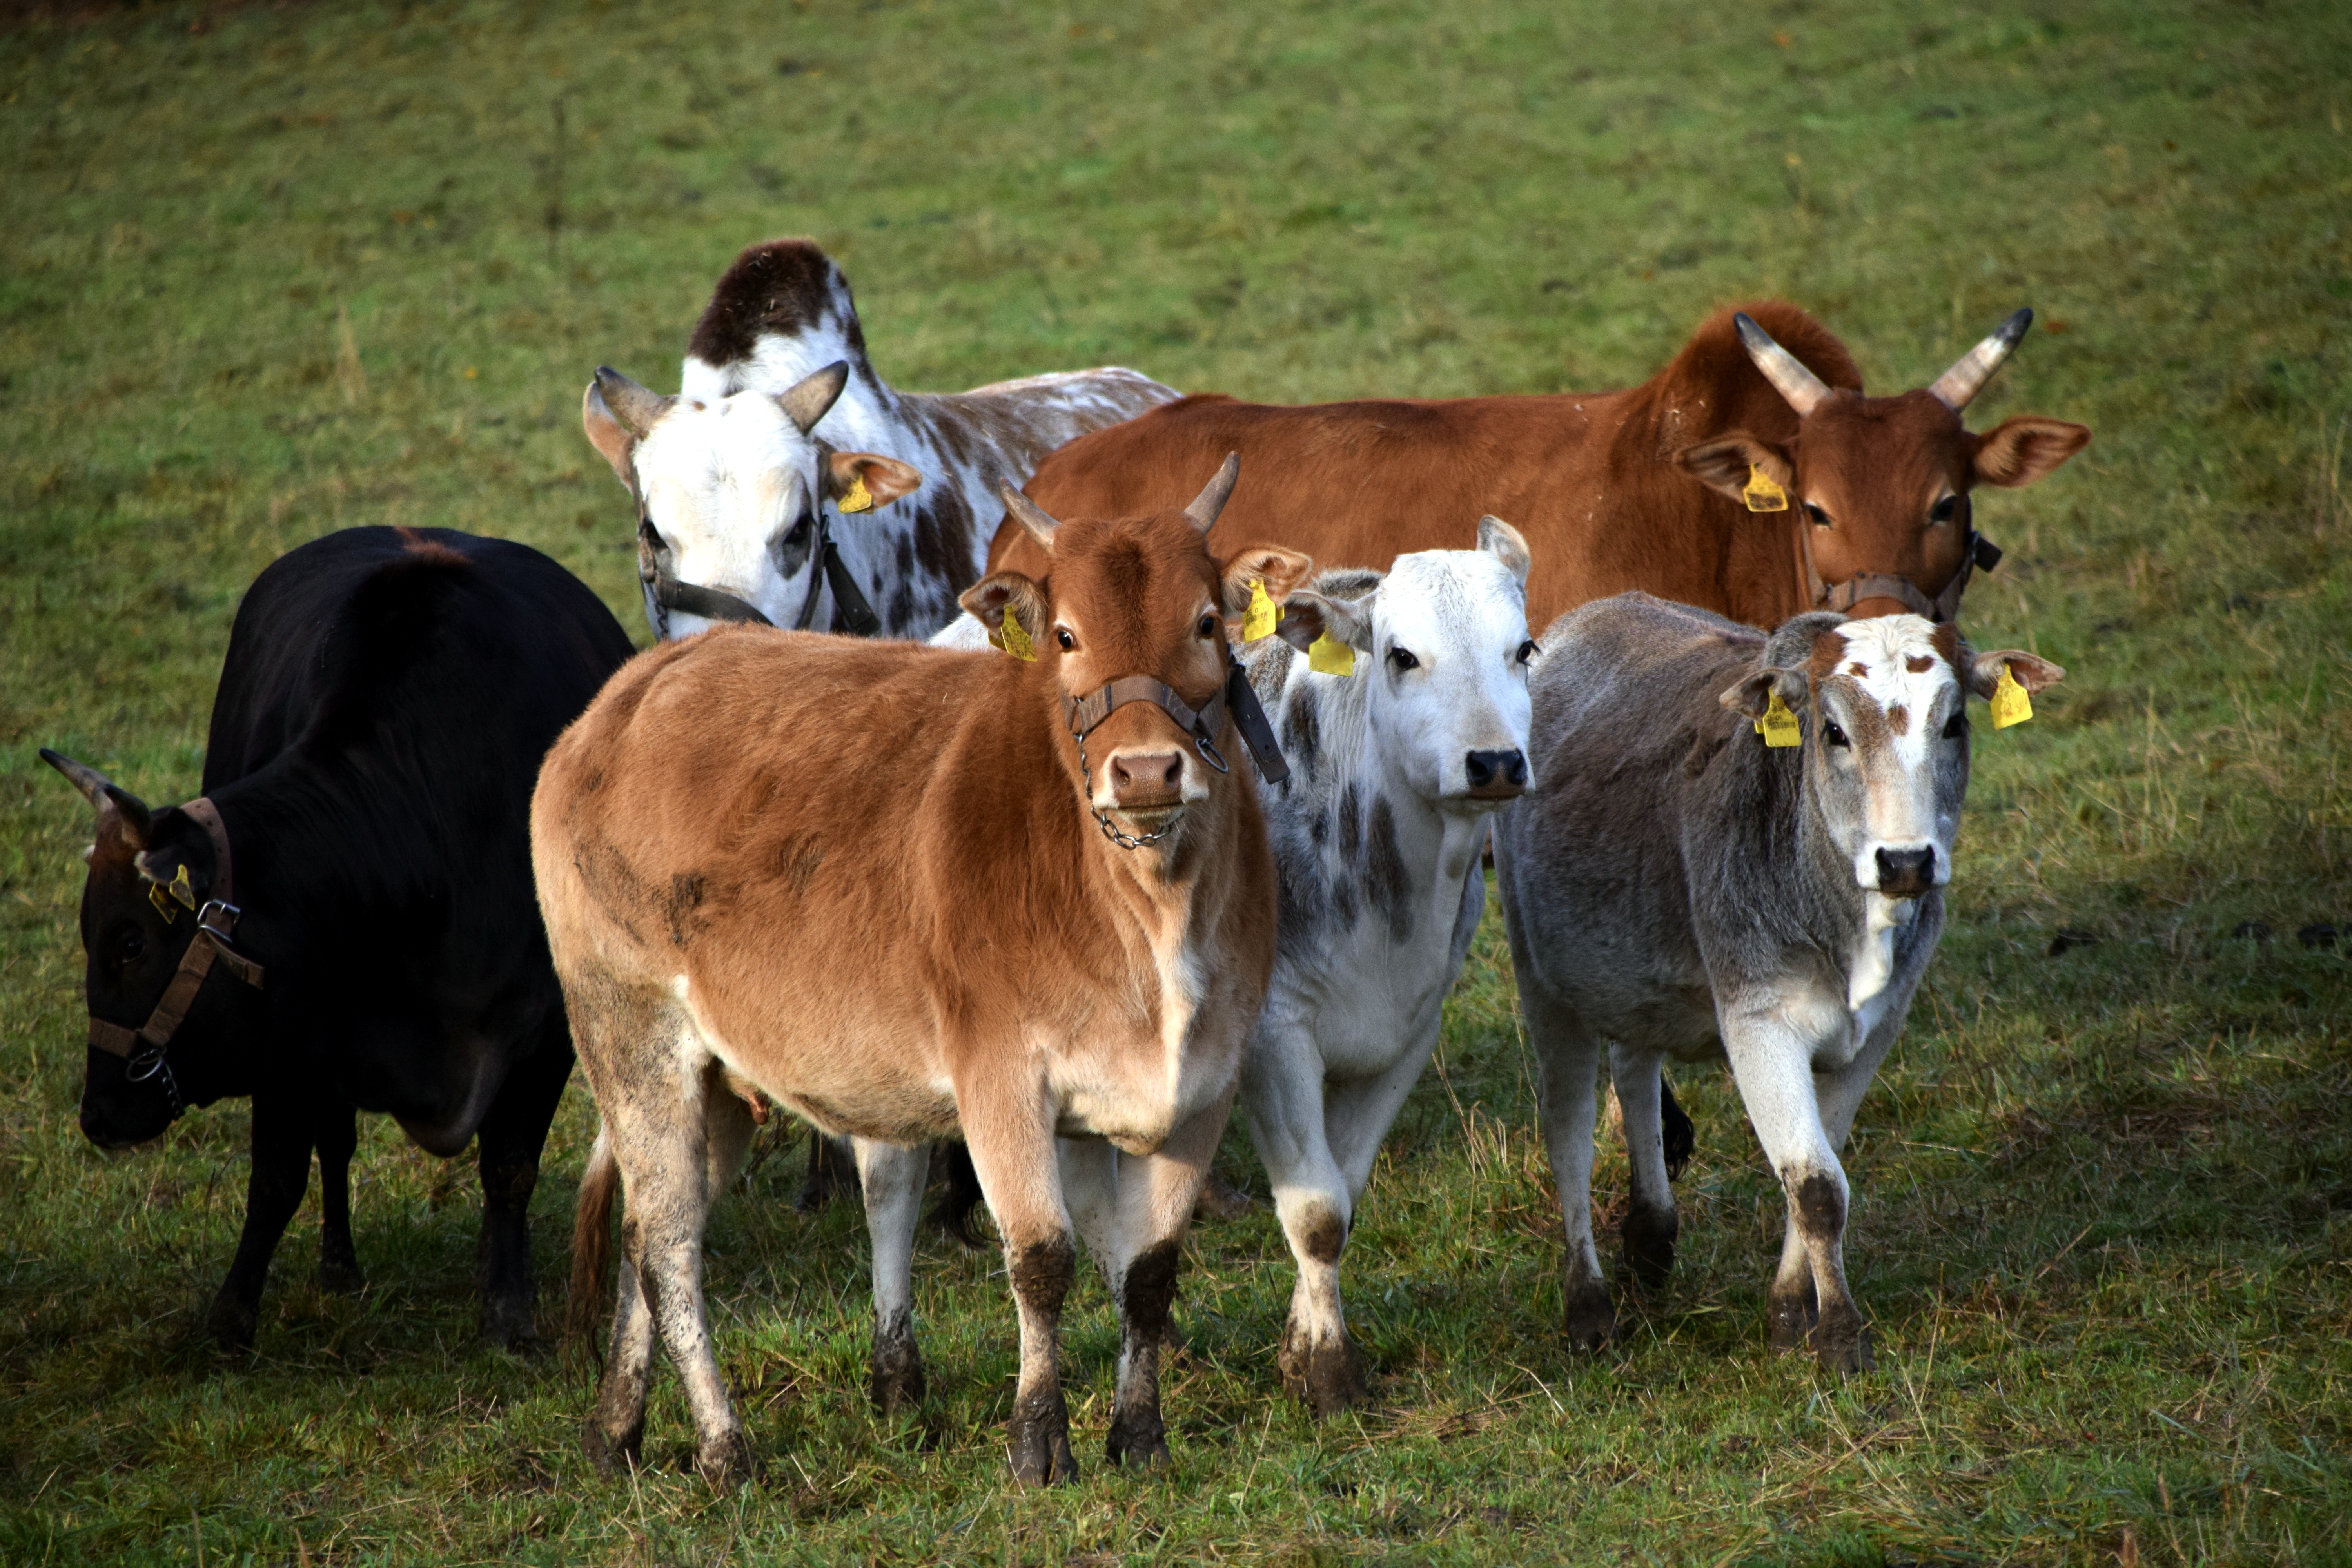
grass, group, field, farm, meadow, animal, cattle, herd, pasture, grazing, livestock, mammal, eco, graze, grassland, vertebrate, mare, habitat, curious, ruminant, cops, rural area, animal husbandry, herd animal, freewheel, free attitude, cattle breeding, dairy cow, herd of cattle, zebu, cattle like mammal, zebuherde, young bulls